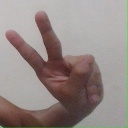
अक्षर: ऐ